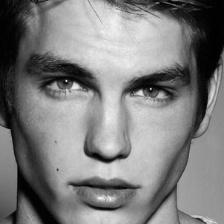
Label: faces